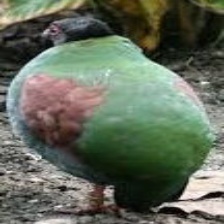
Species: CRESTED WOOD PARTRIDGE
Scientific name: ROLLULUS ROULOUL
ImageNet parent category: partridge